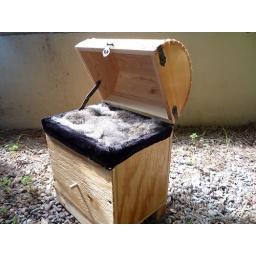
the animal in the box breathes when you crank the handle